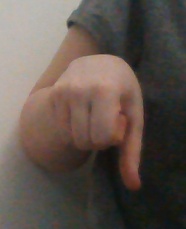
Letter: waw